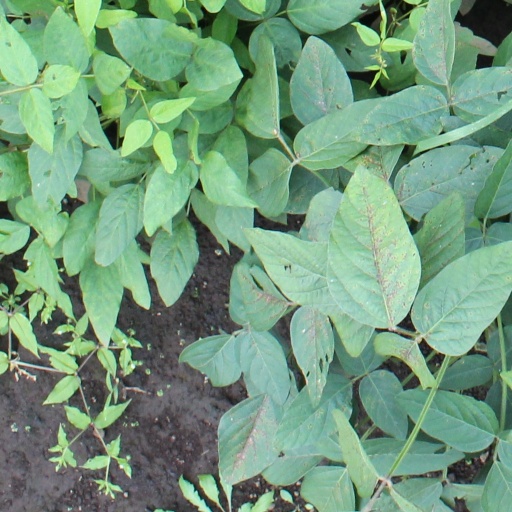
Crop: soybean